Francesco Amirante

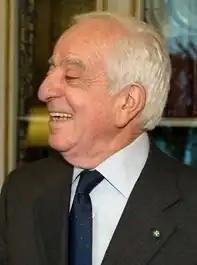
Amirante in 2010

Francesco Amirante (16 April 1933 – 6 January 2024) was an Italian magistrate. He served on the Constitutional Court from 2001 to 2010 and was its President from 2009 to 2010.